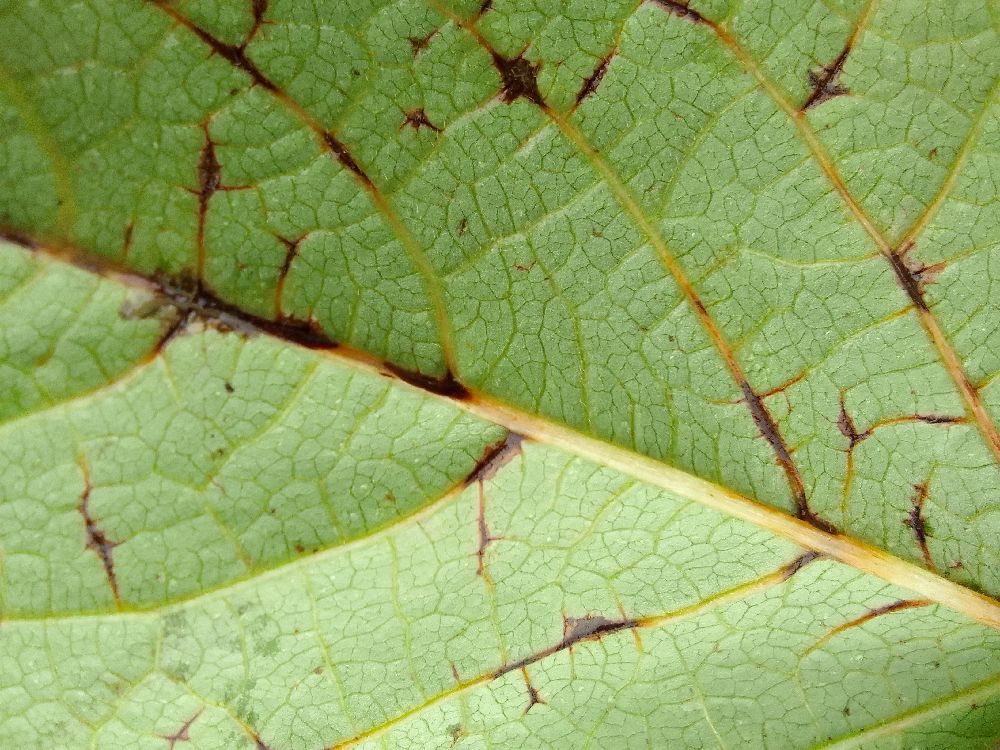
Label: anthracnose